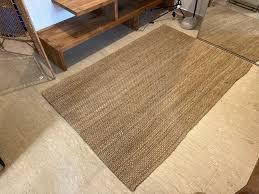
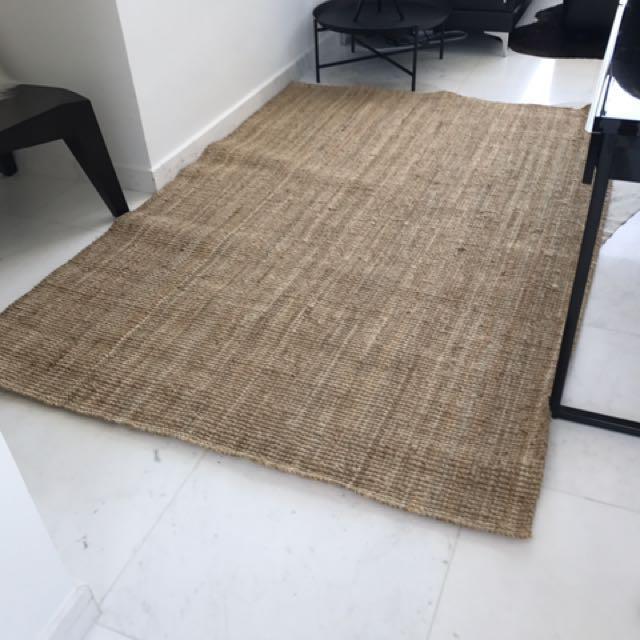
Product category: misc
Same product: yes